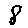
Label: 8